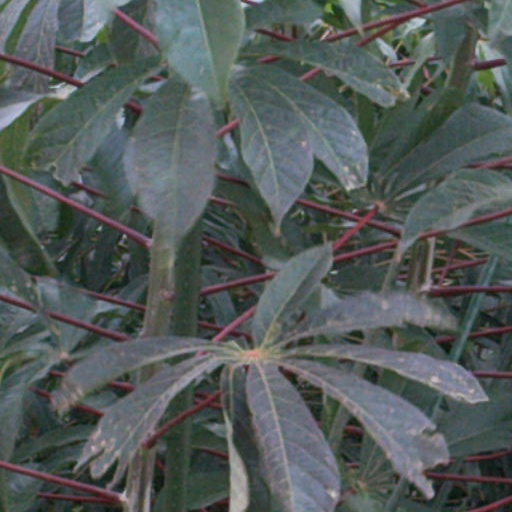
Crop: cassava